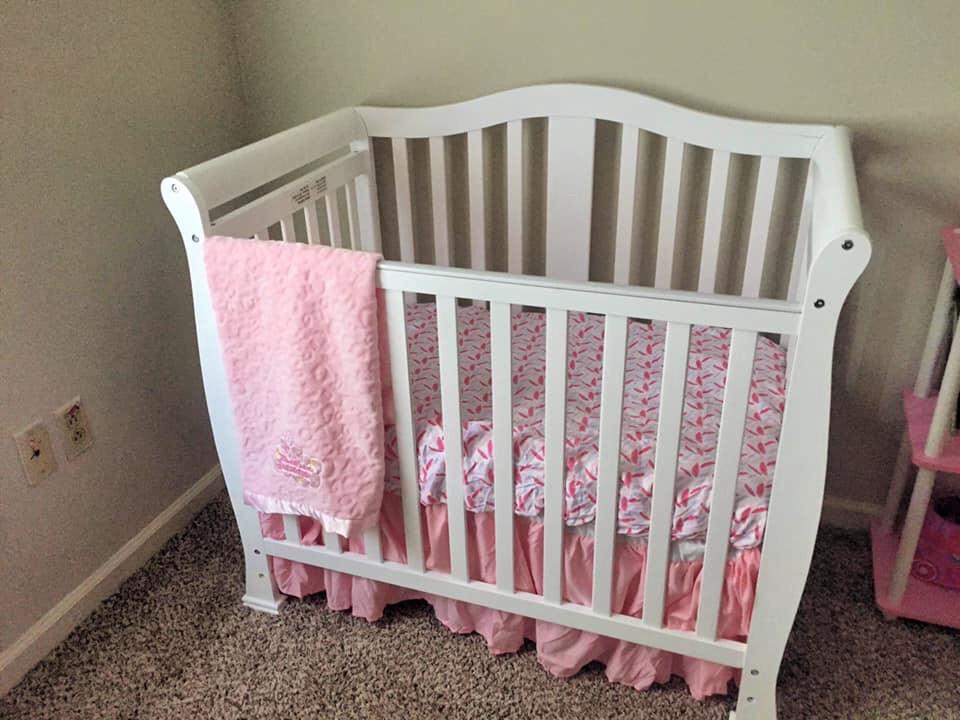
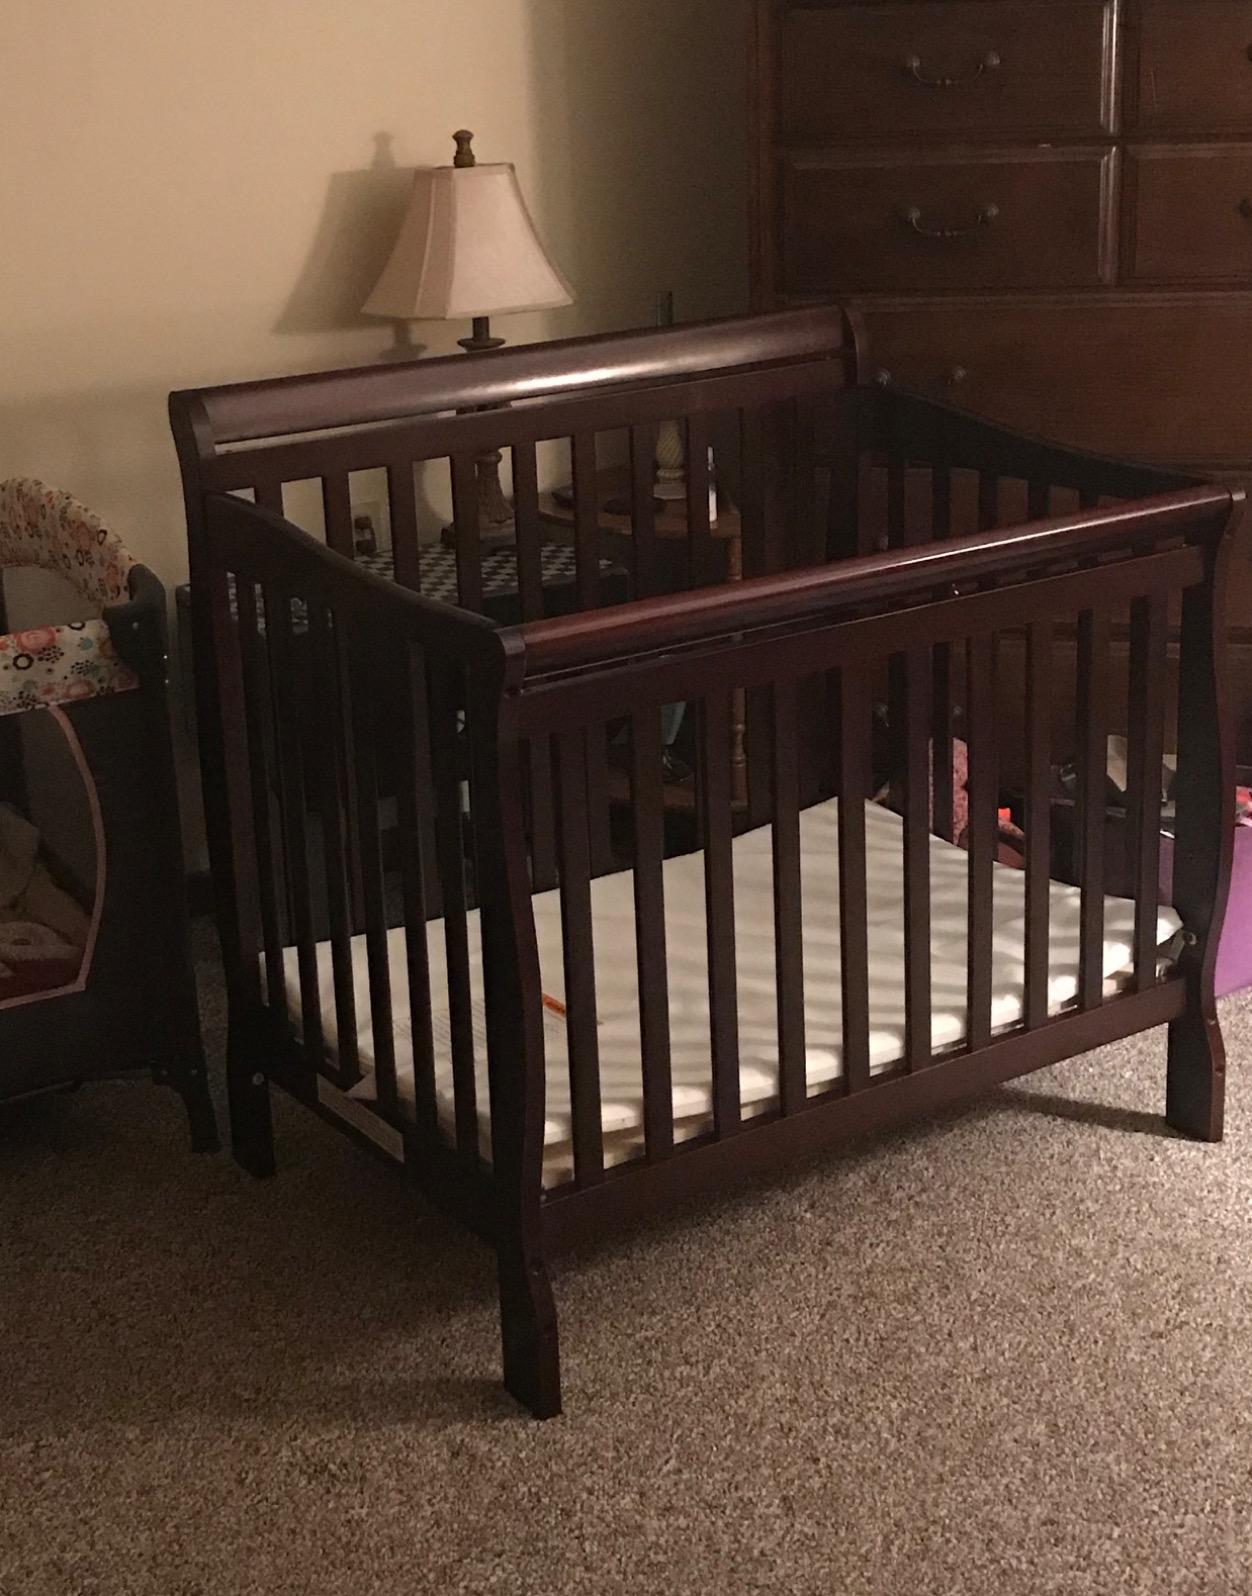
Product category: products_crib
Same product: no